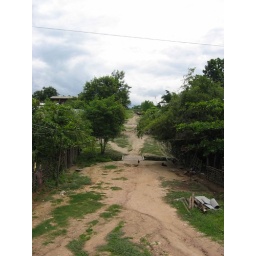
Dirt road in a hilly country with lots of lush trees